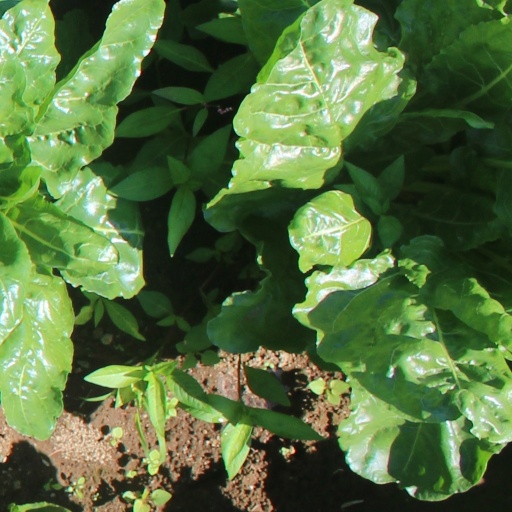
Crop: sugar beet